Industry of Belarus

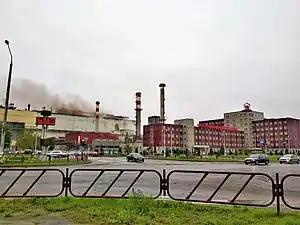
BMZ steel works

Byelorussian Steel Works (BMZ) in Zhlobin (built in the 1980s by Austrian Voestalpine company) is the biggest factory in the sector in Belarus. Other significant factories are Mogilev ironworks and Rechytsa hardware plant. 1757 companies were active in metallurgy and manufacturing of metal products (except transportation and other machinery) in 2019, they employed 57.7 thousand workers and produced (c. US$3.7 billion) of industrial output. In the late 2010s, Austrian and German investors constructed Miory Steel (MMPZ) factory to produce rolled steel and tinplate in Miory and export much of its production.